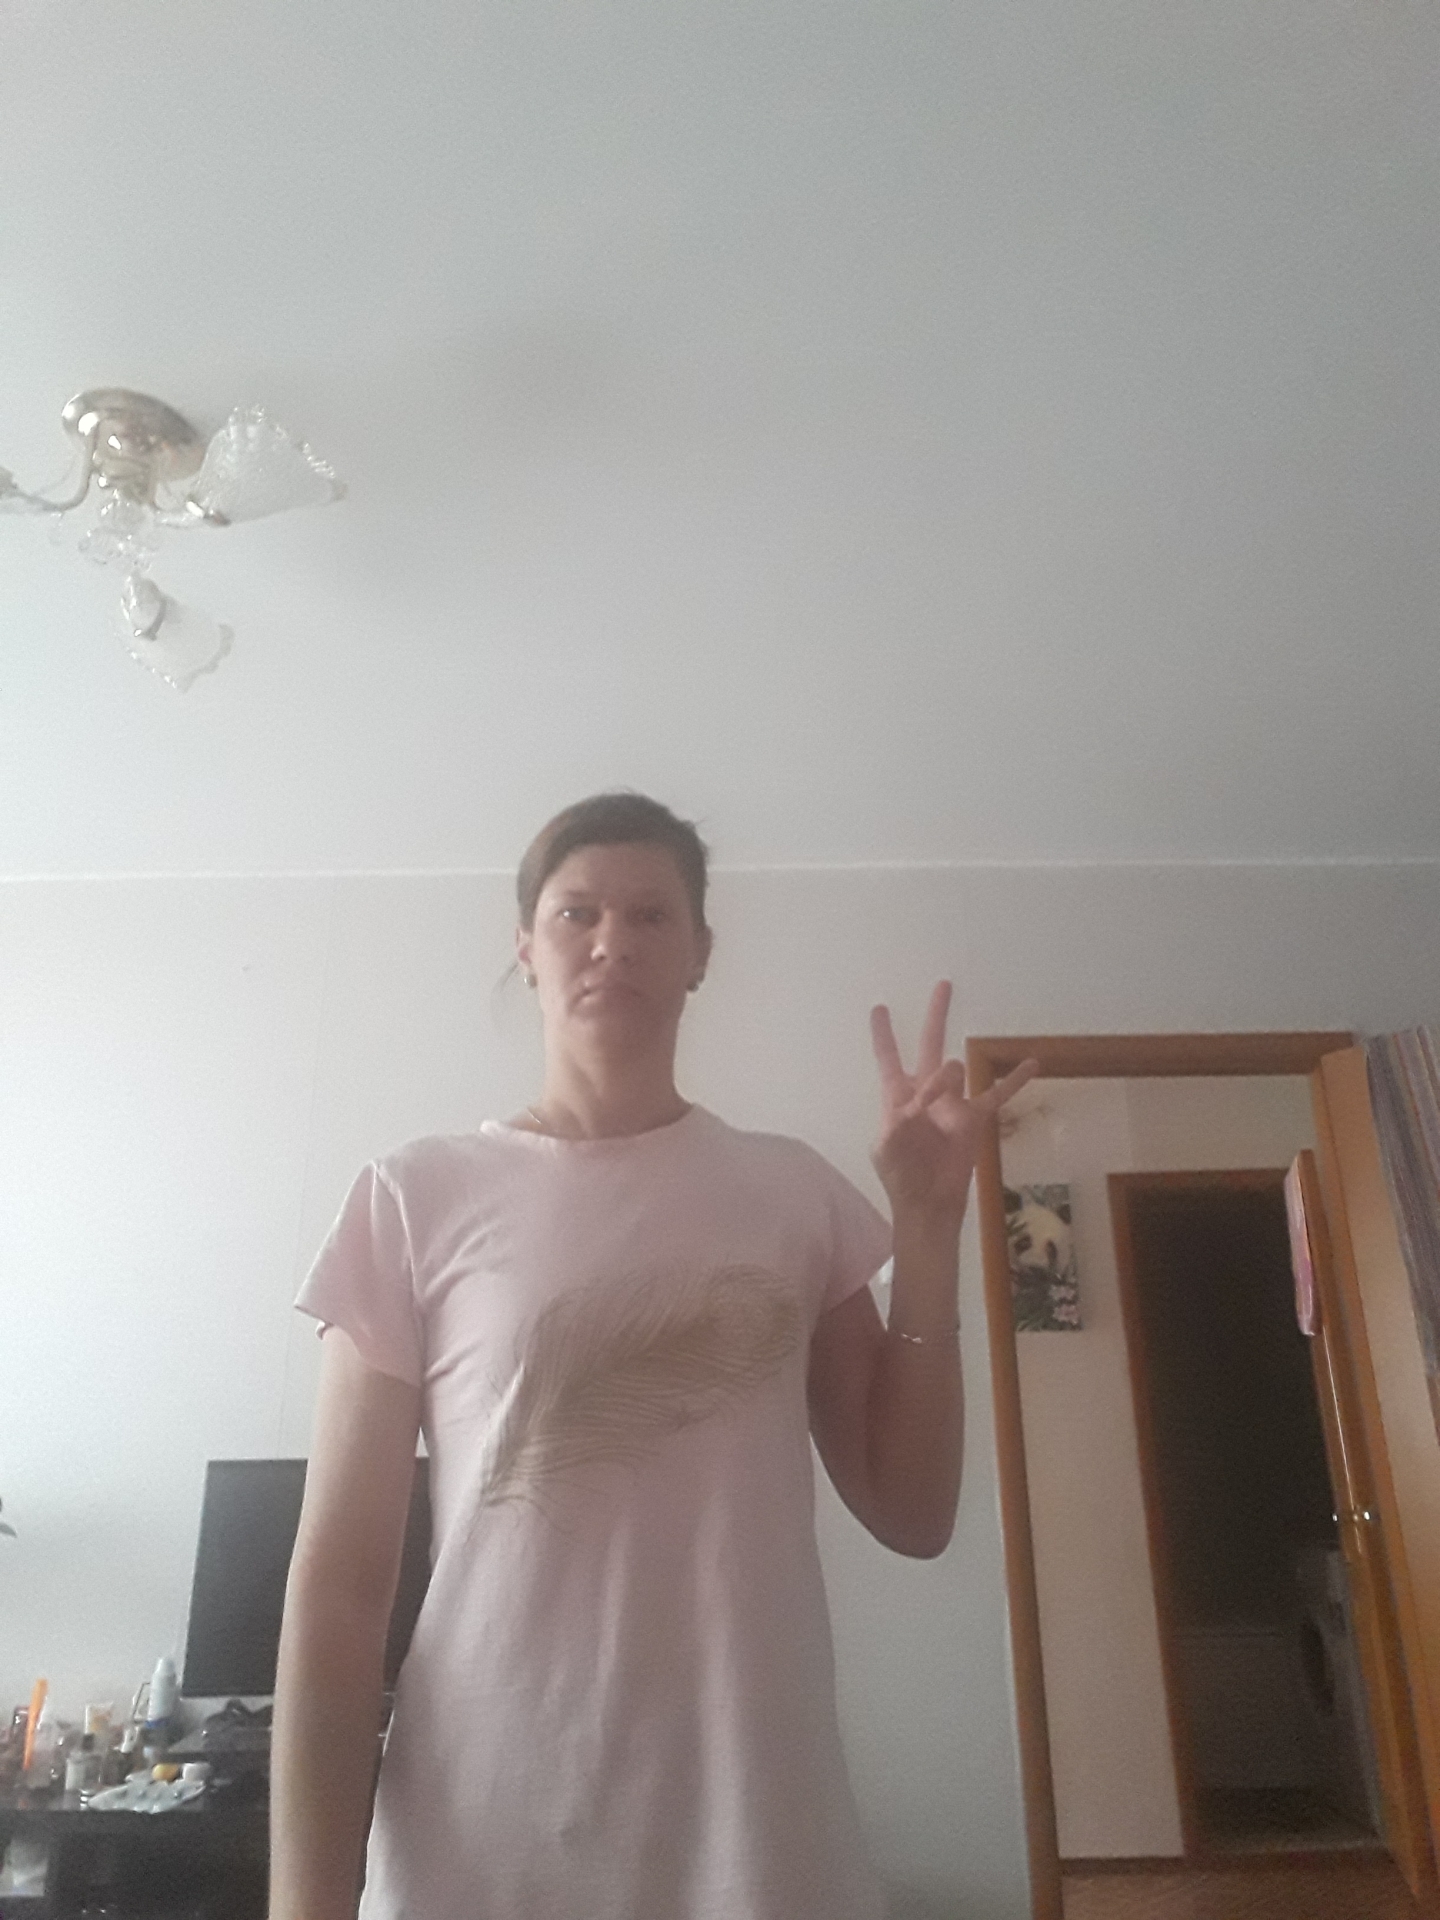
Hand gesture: three3